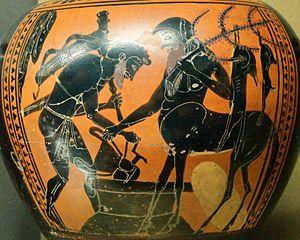
Héraclès chez Pholos. Hydrie (calpis) attique à figures noires, 520-510 av. J.-C.